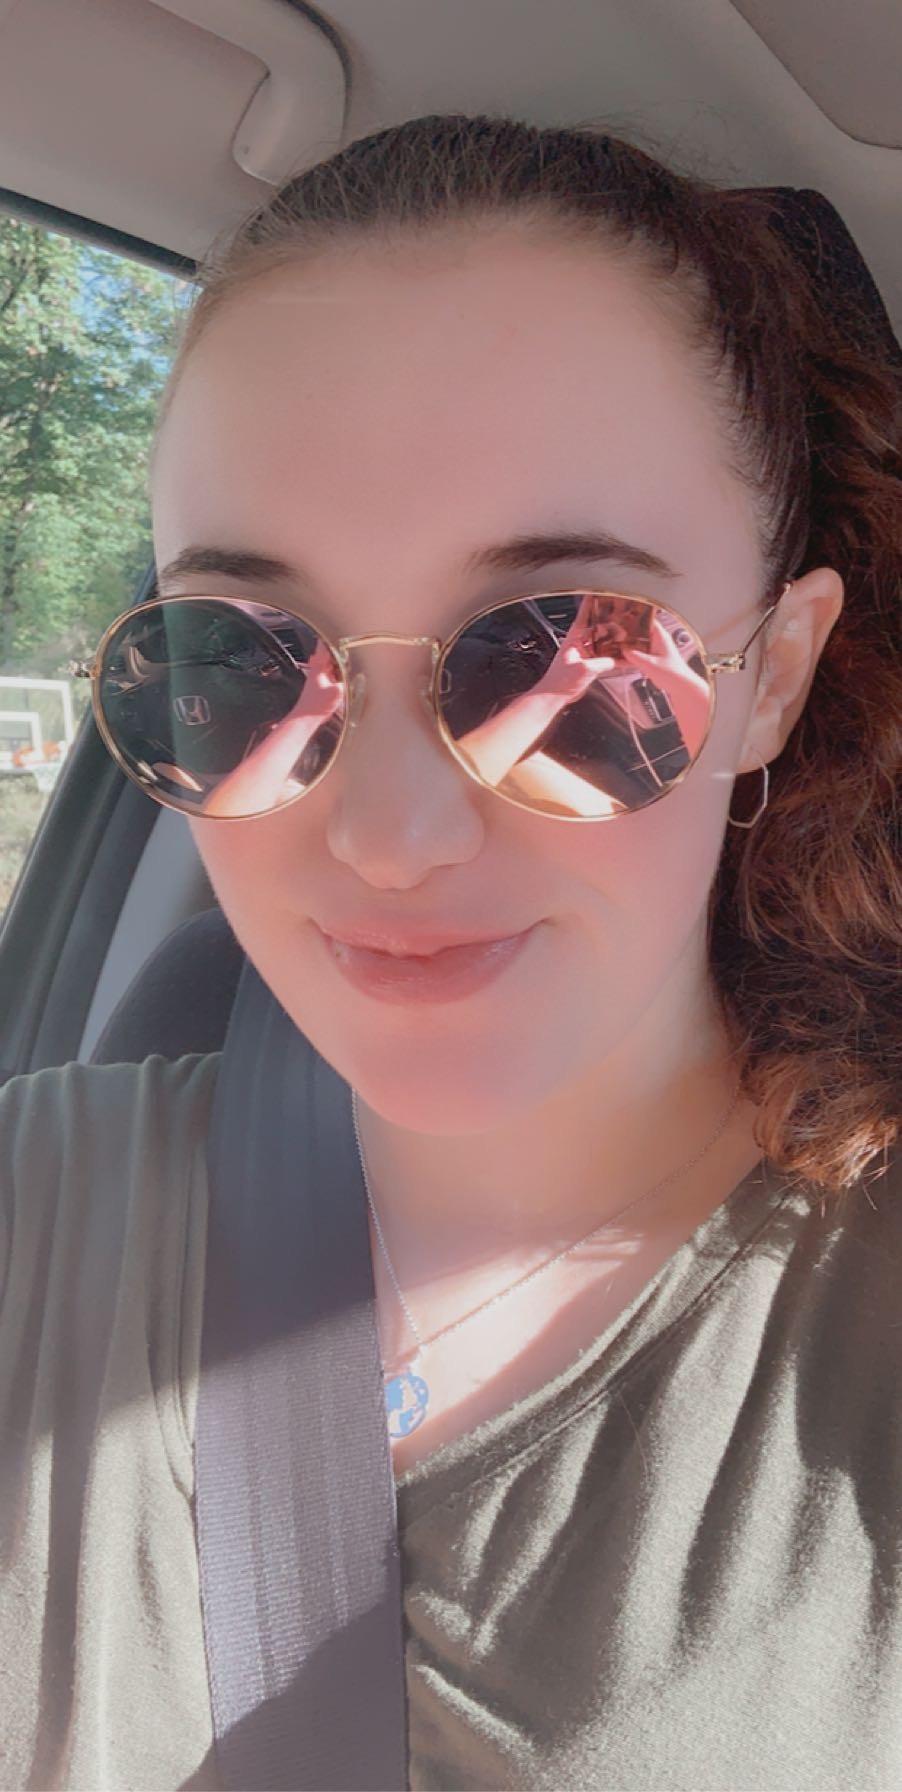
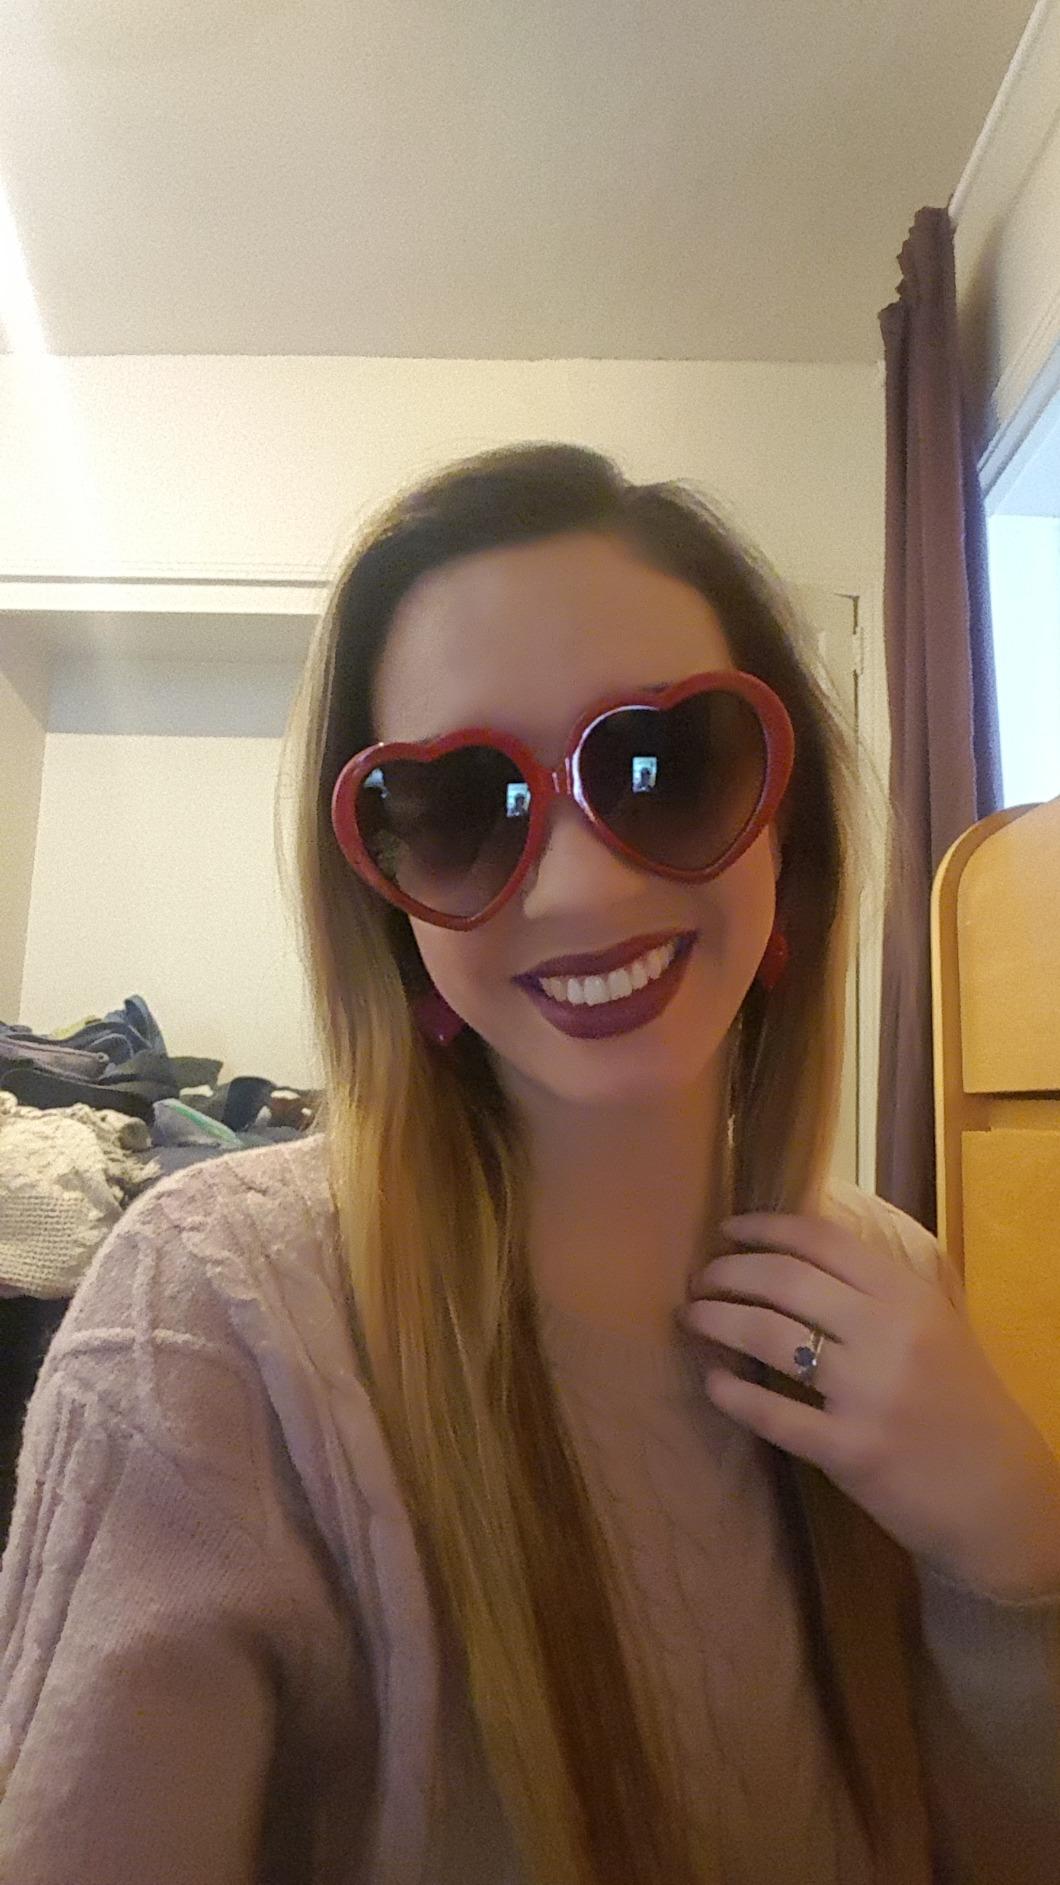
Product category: accessories_sunglasses
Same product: no